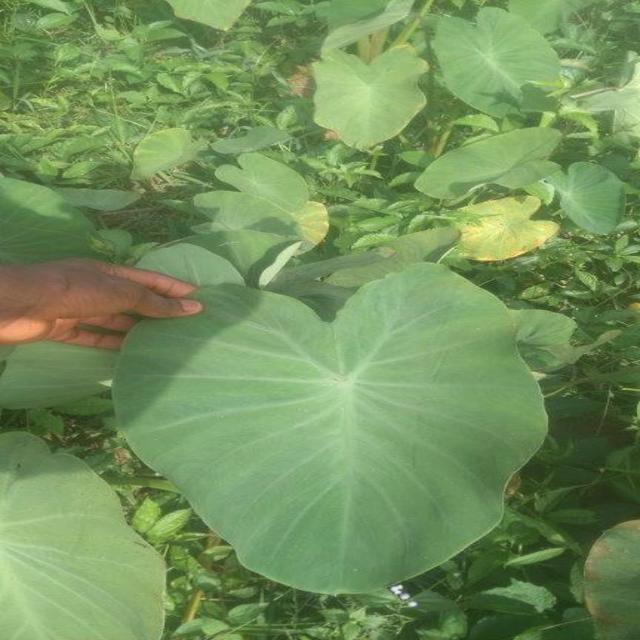
Label: Healthy